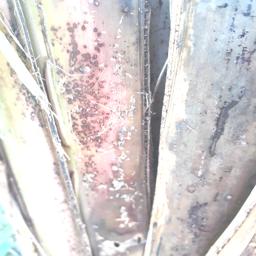
Label: PSEUDOSTEM WEEVIL